BC Neptūnas

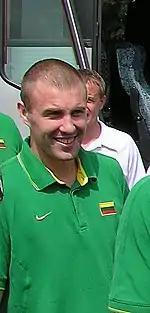
Tomas Delininkaitis, a two-time medalist with the Lithuania national team, started his career in Neptūnas.

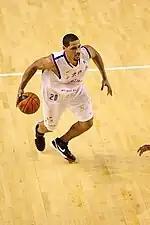
Antonio Grant, leader of the team during the 2004–2005 season

After the 1999–2000 season, Neptūnas became a constant LKL playoffs participant, though at first they were unable to overcome the quarter-finals barrier. During the 2000–2001 LKL season, Neptūnas, led by one of the LKL's best scorer and playmaker Vidas Ginevičius (19.59 points, 4.32 assists per game), finished in a desired 3rd seed during the regular season, but was shockingly eliminated 0–2 by the Alita Alytus in the quarter-final. During the following 2001–2002 LKL season, Neptūnas triumphed just 10 times per 32 games, but that was enough to qualify for the LKL playoffs as the 8th seed, although they were quickly wiped out 0–2 by an uprising Lithuanian powerhouse Lietuvos rytas Vilnius, led by young and hungry Ramūnas Šiškauskas, Robertas Javtokas, Simas Jasaitis, Rimantas Kaukėnas and a former Neptūnas player Arvydas Macijauskas. The 2002–2003 LKL season was only slightly different; this time the Neptūnas squad finished 6th in the regular season, but yet again was smashed 0–2 in the quarter-final by BC Šiauliai, in spite of all of Tomas Delininkaitis's efforts. In the 2003–2004 season, Neptūnas reached the all-time bottom by winning just 6 times per 36 games and finishing last in the league (10th), including an absolutely disastrous 22 game losing streak.